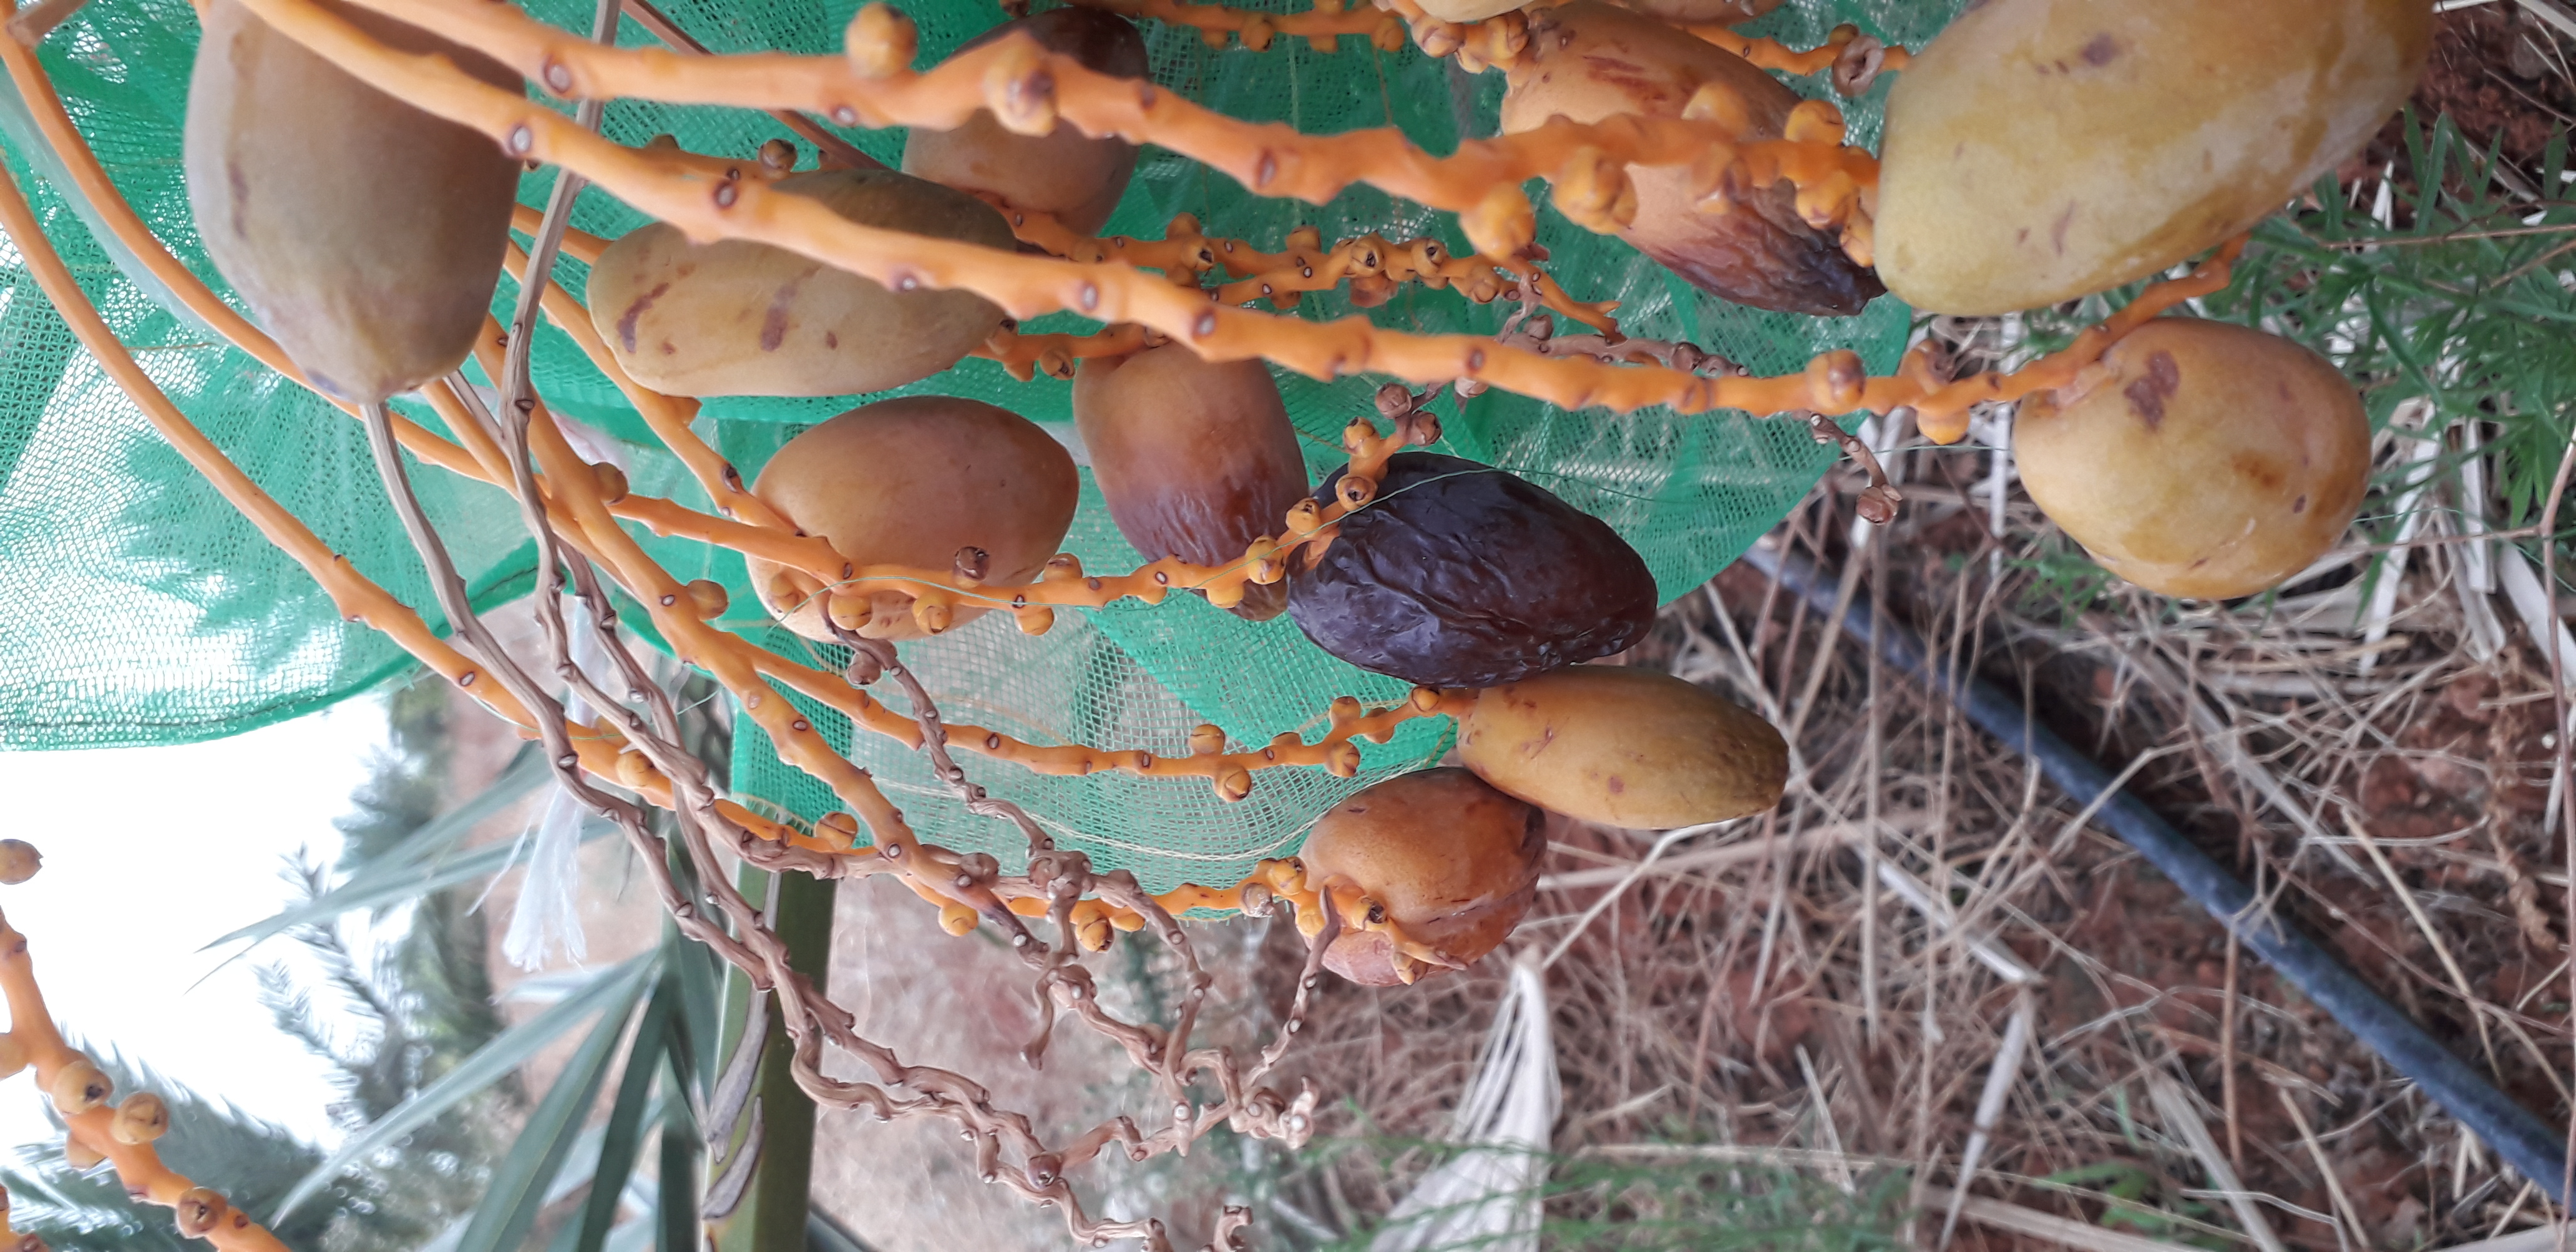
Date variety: Boumajhoul